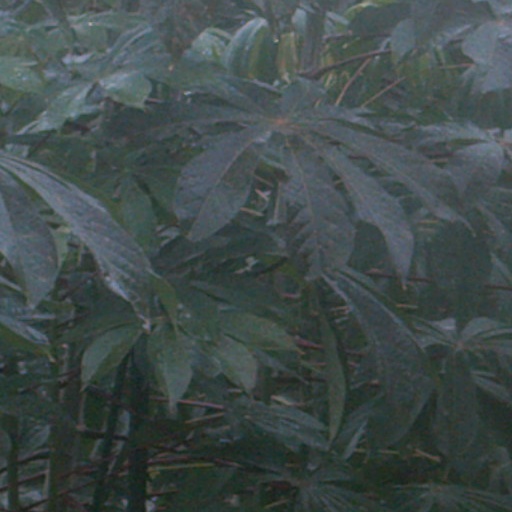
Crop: cassava